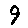
Label: 9